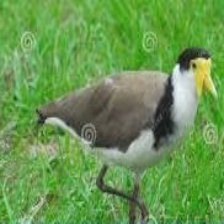
Species: ANDEAN LAPWING
Scientific name: VANELLUS RESPLENDENS